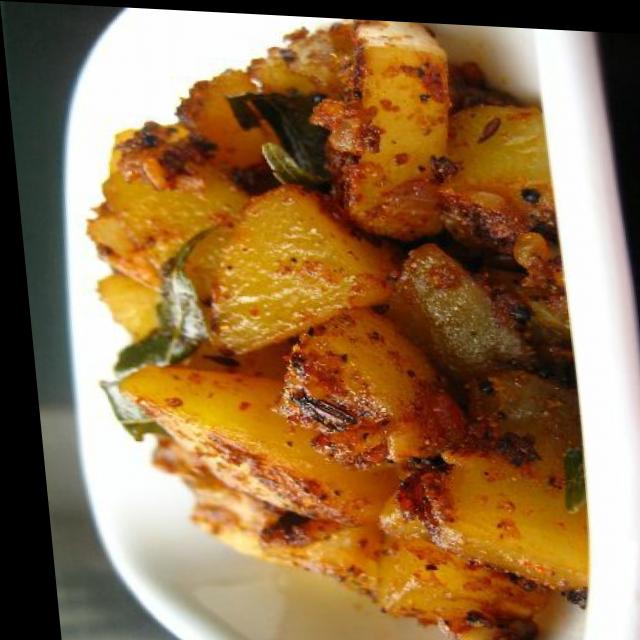
Dish: aloo_masala